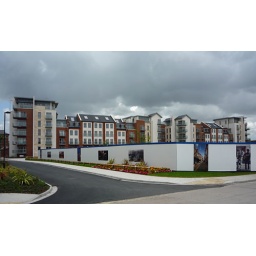
The first phase of the Hungate development with the new road in place and plants decorating the verge.